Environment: real
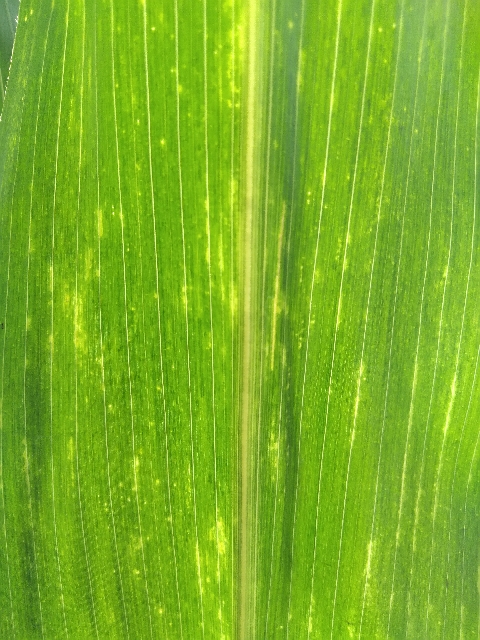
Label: lethal_necrosis